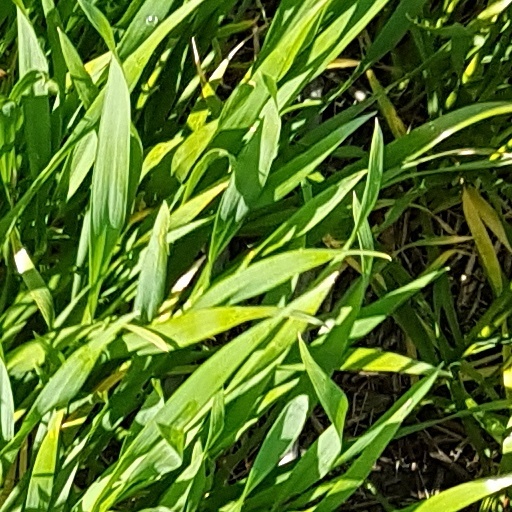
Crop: wheat